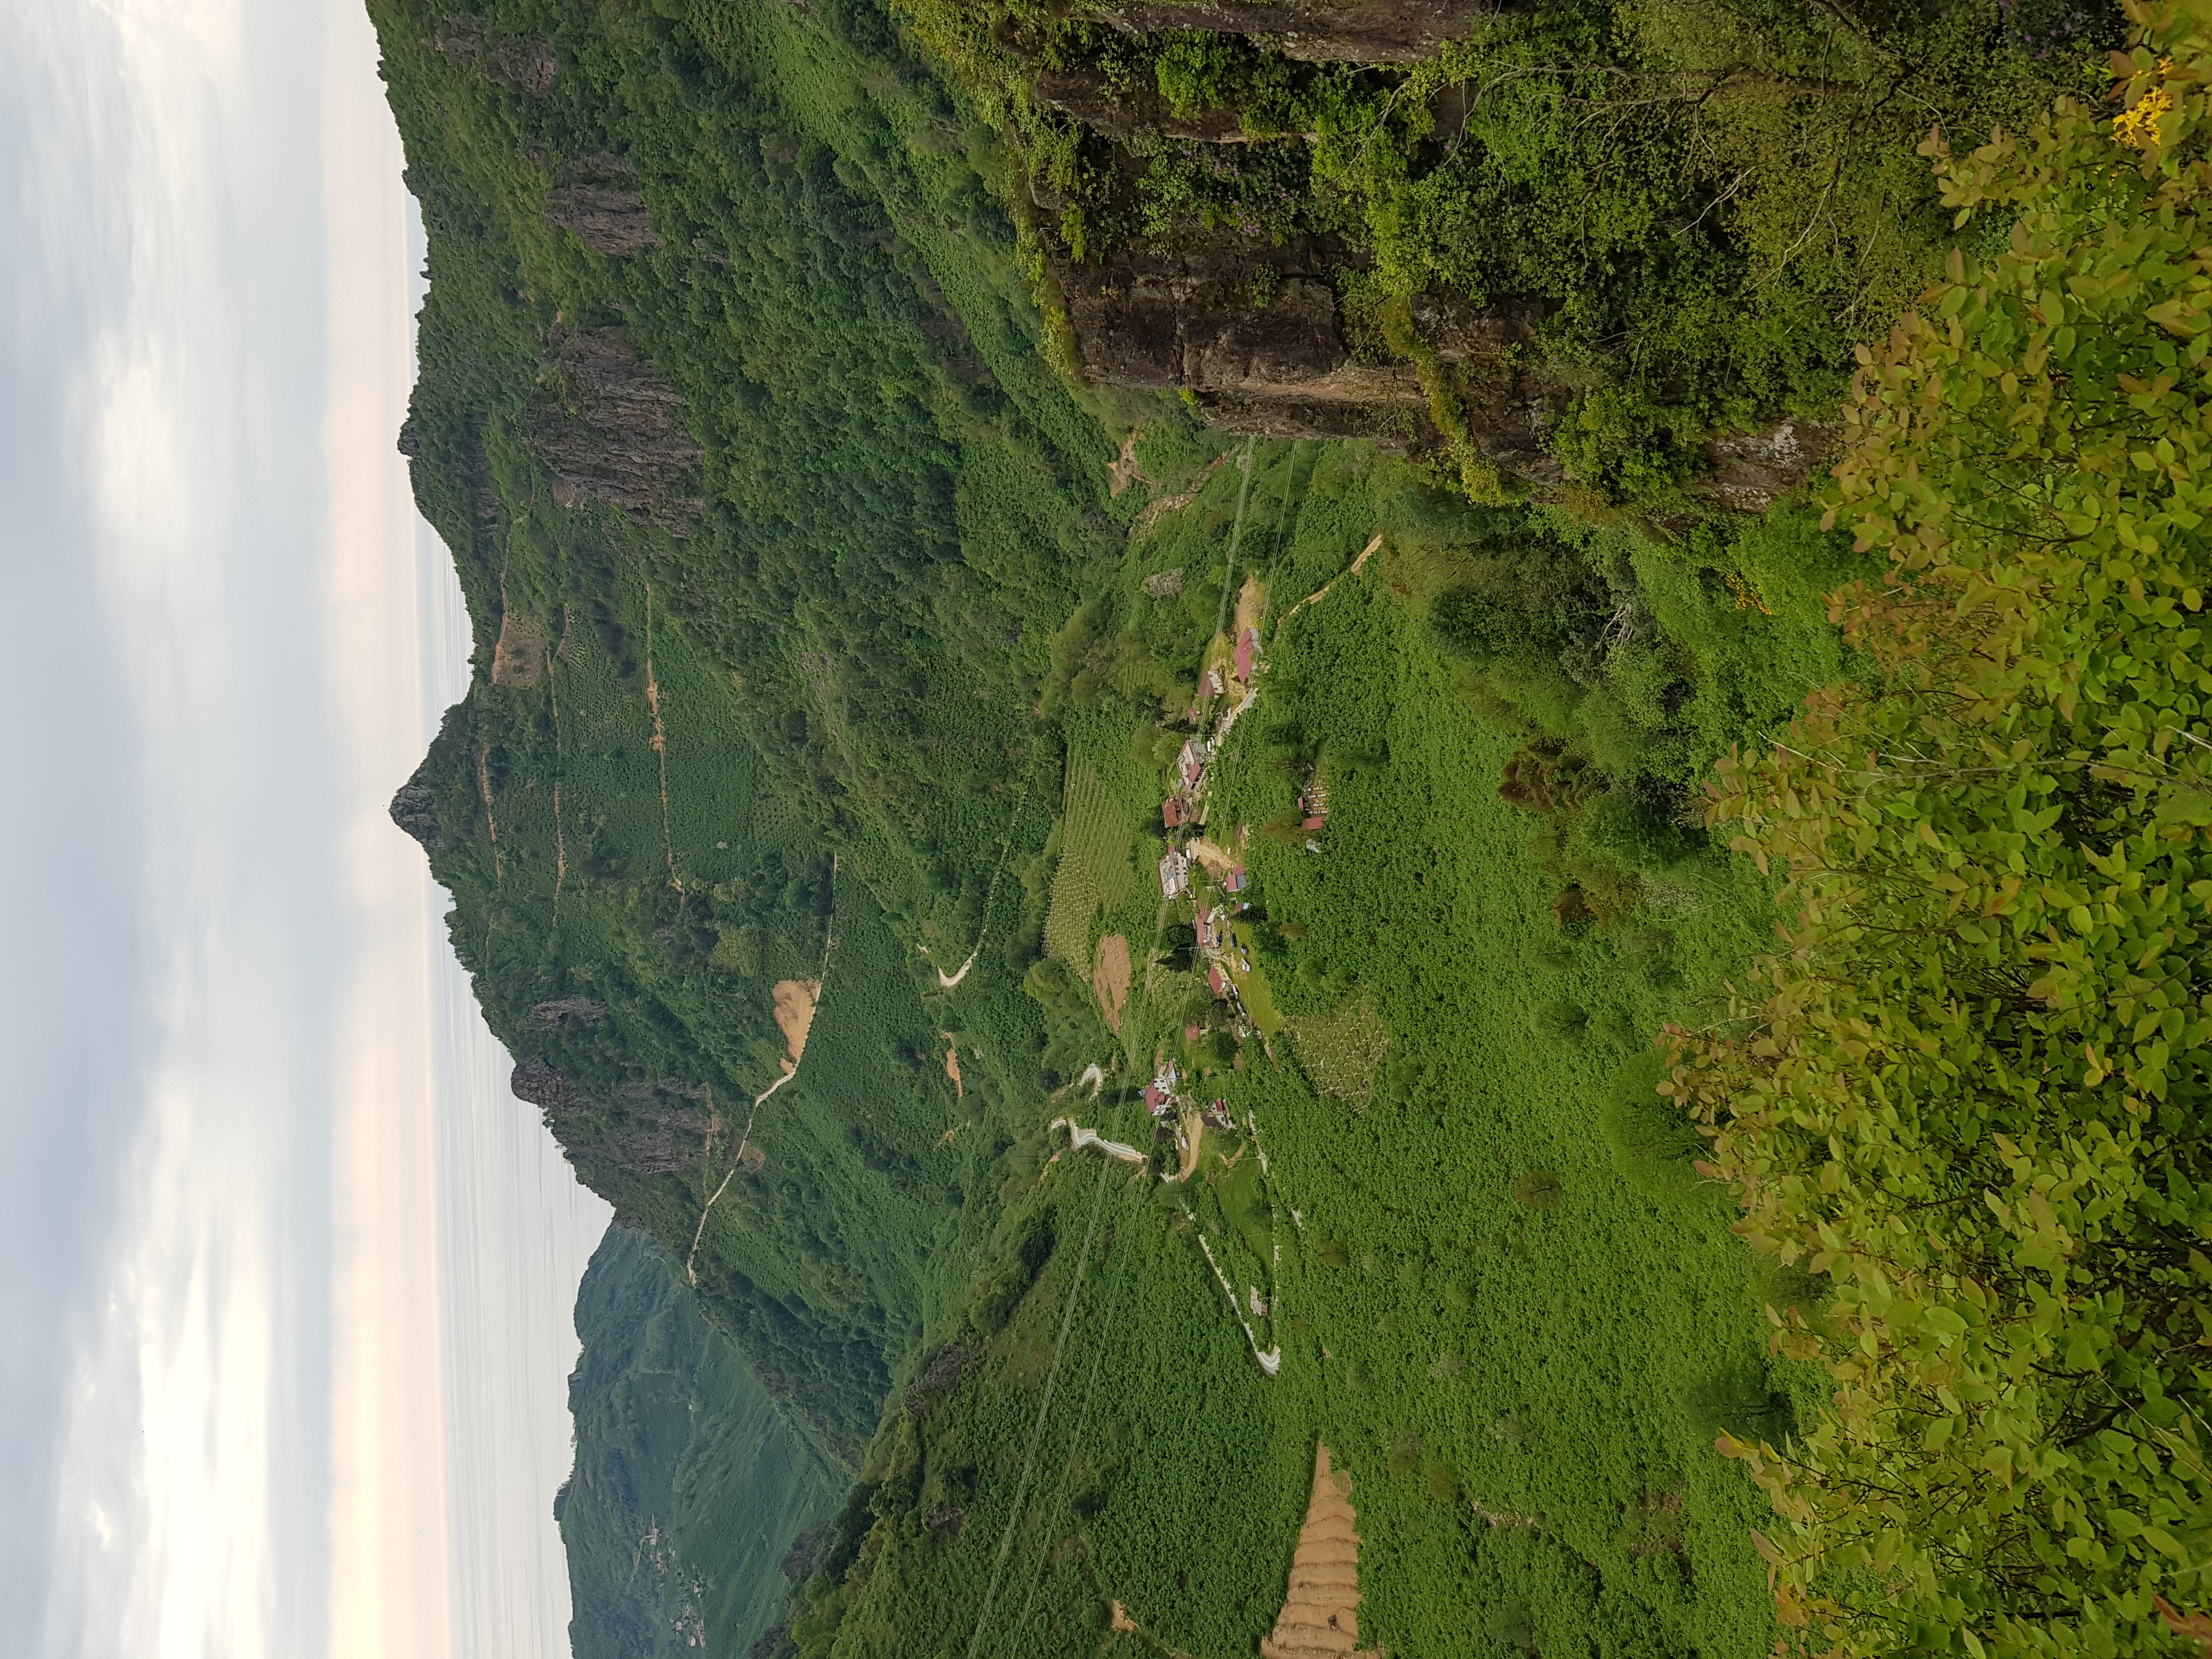
natural, cloud, sky, mountain, vegetation, slope, body of water, natural landscape, plant, biome, terrain, grass, wood, landscape, formation, hill, forest, bedrock, klippe, outcrop, headland, geology, bird's eye view, valley, trunk, rock, fault, nature reserve, ridge, escarpment, mountain range, cape, road, reservoir, aerial photography, adventure, water feature, grassland, coast, chaparral, soil, jungle, cliff, rainforest, sound, massif, inlet, river